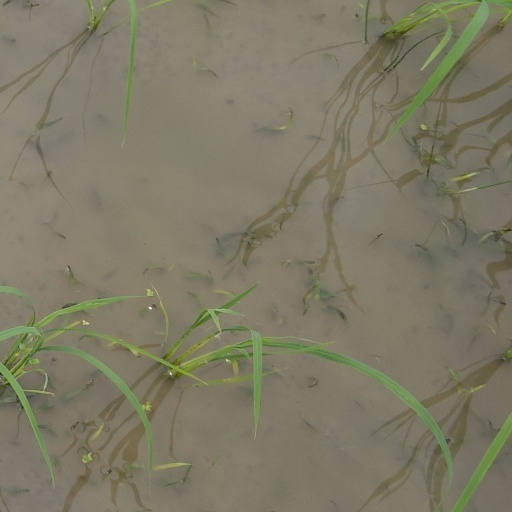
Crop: rice